Amriswil

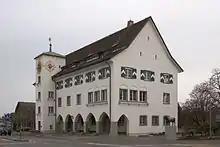
Municipal Administration Building

Amriswil is first mentioned in 799 as "Amalgeriswilare". During the Middle Ages Amriswil and Brüschwil were part of a Bishop's fief. During the 15th century, the Helmsdorf family ruled in Eppishausen. In the early 17th century, the village of Amriswil was sold to Adam Tschudi of Glarus, and in 1665 the hospital was sold to St. Gallen. The court rights over Amriswil, Hölzli, Brüschwil and houses in Ruti and Giezenhaus were acquired by the city of Bürglen, which was under the control of the city of St. Gallen. This situation remained unchanged until 1798.